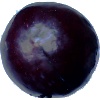
Label: Plum 2